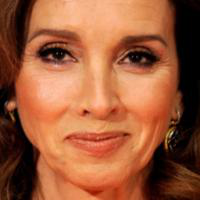
Age group: age 41-55